Amel-Marduk

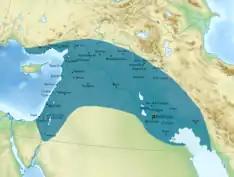
The borders of the Neo-Babylonian Empire established under Amēl-Marduk's father and predecessor Nebuchadnezzar II

Amēl-Marduk was the successor of his father, Nebuchadnezzar II (605–562 BC). It seems that the succession to Nebuchadnezzar was troublesome and that the king's last years were prone to political instability. In one of the inscriptions written very late in his reign, after Nebuchadnezzar had already ruled for forty years, the king affirms that he had been chosen for kingship by the gods before he had even been born. Stressing divine legitimacy in such a fashion was usually only done by usurpers or if there were political problems with his intended successor. Given that Nebuchadnezzar had been king for several decades, and had been the legitimate heir of his predecessor, the first option seems unlikely.